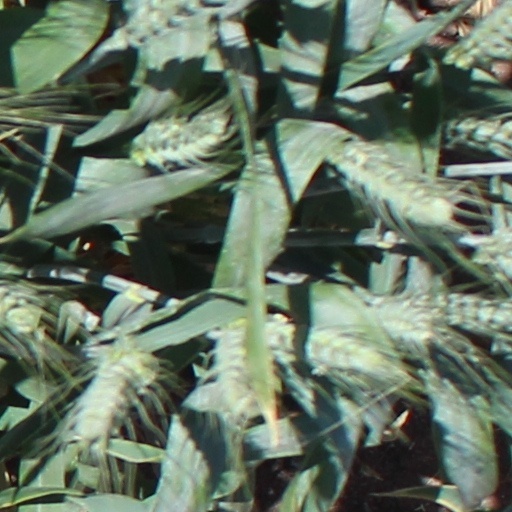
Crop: wheat